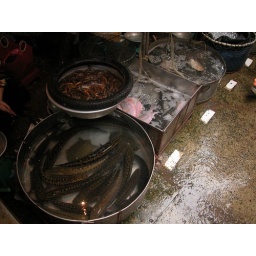
Fish in the outdoor market in Hanoi were very fresh. Still swimming in fact.